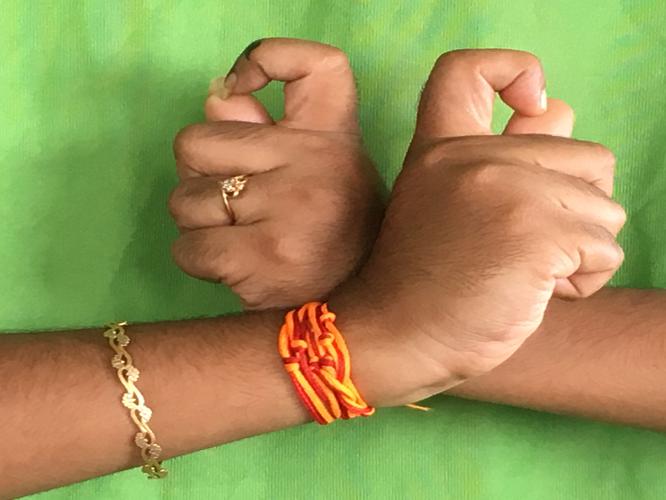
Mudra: Berunda
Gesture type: double_hand